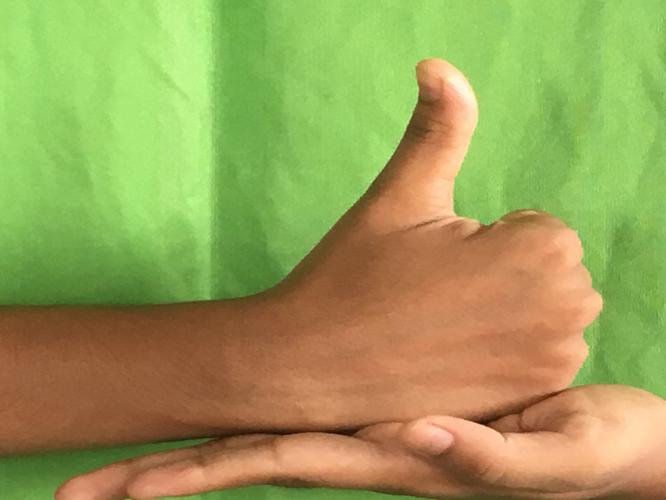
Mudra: Shivalinga
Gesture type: double_hand